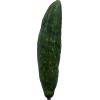
Label: Cucumber 3